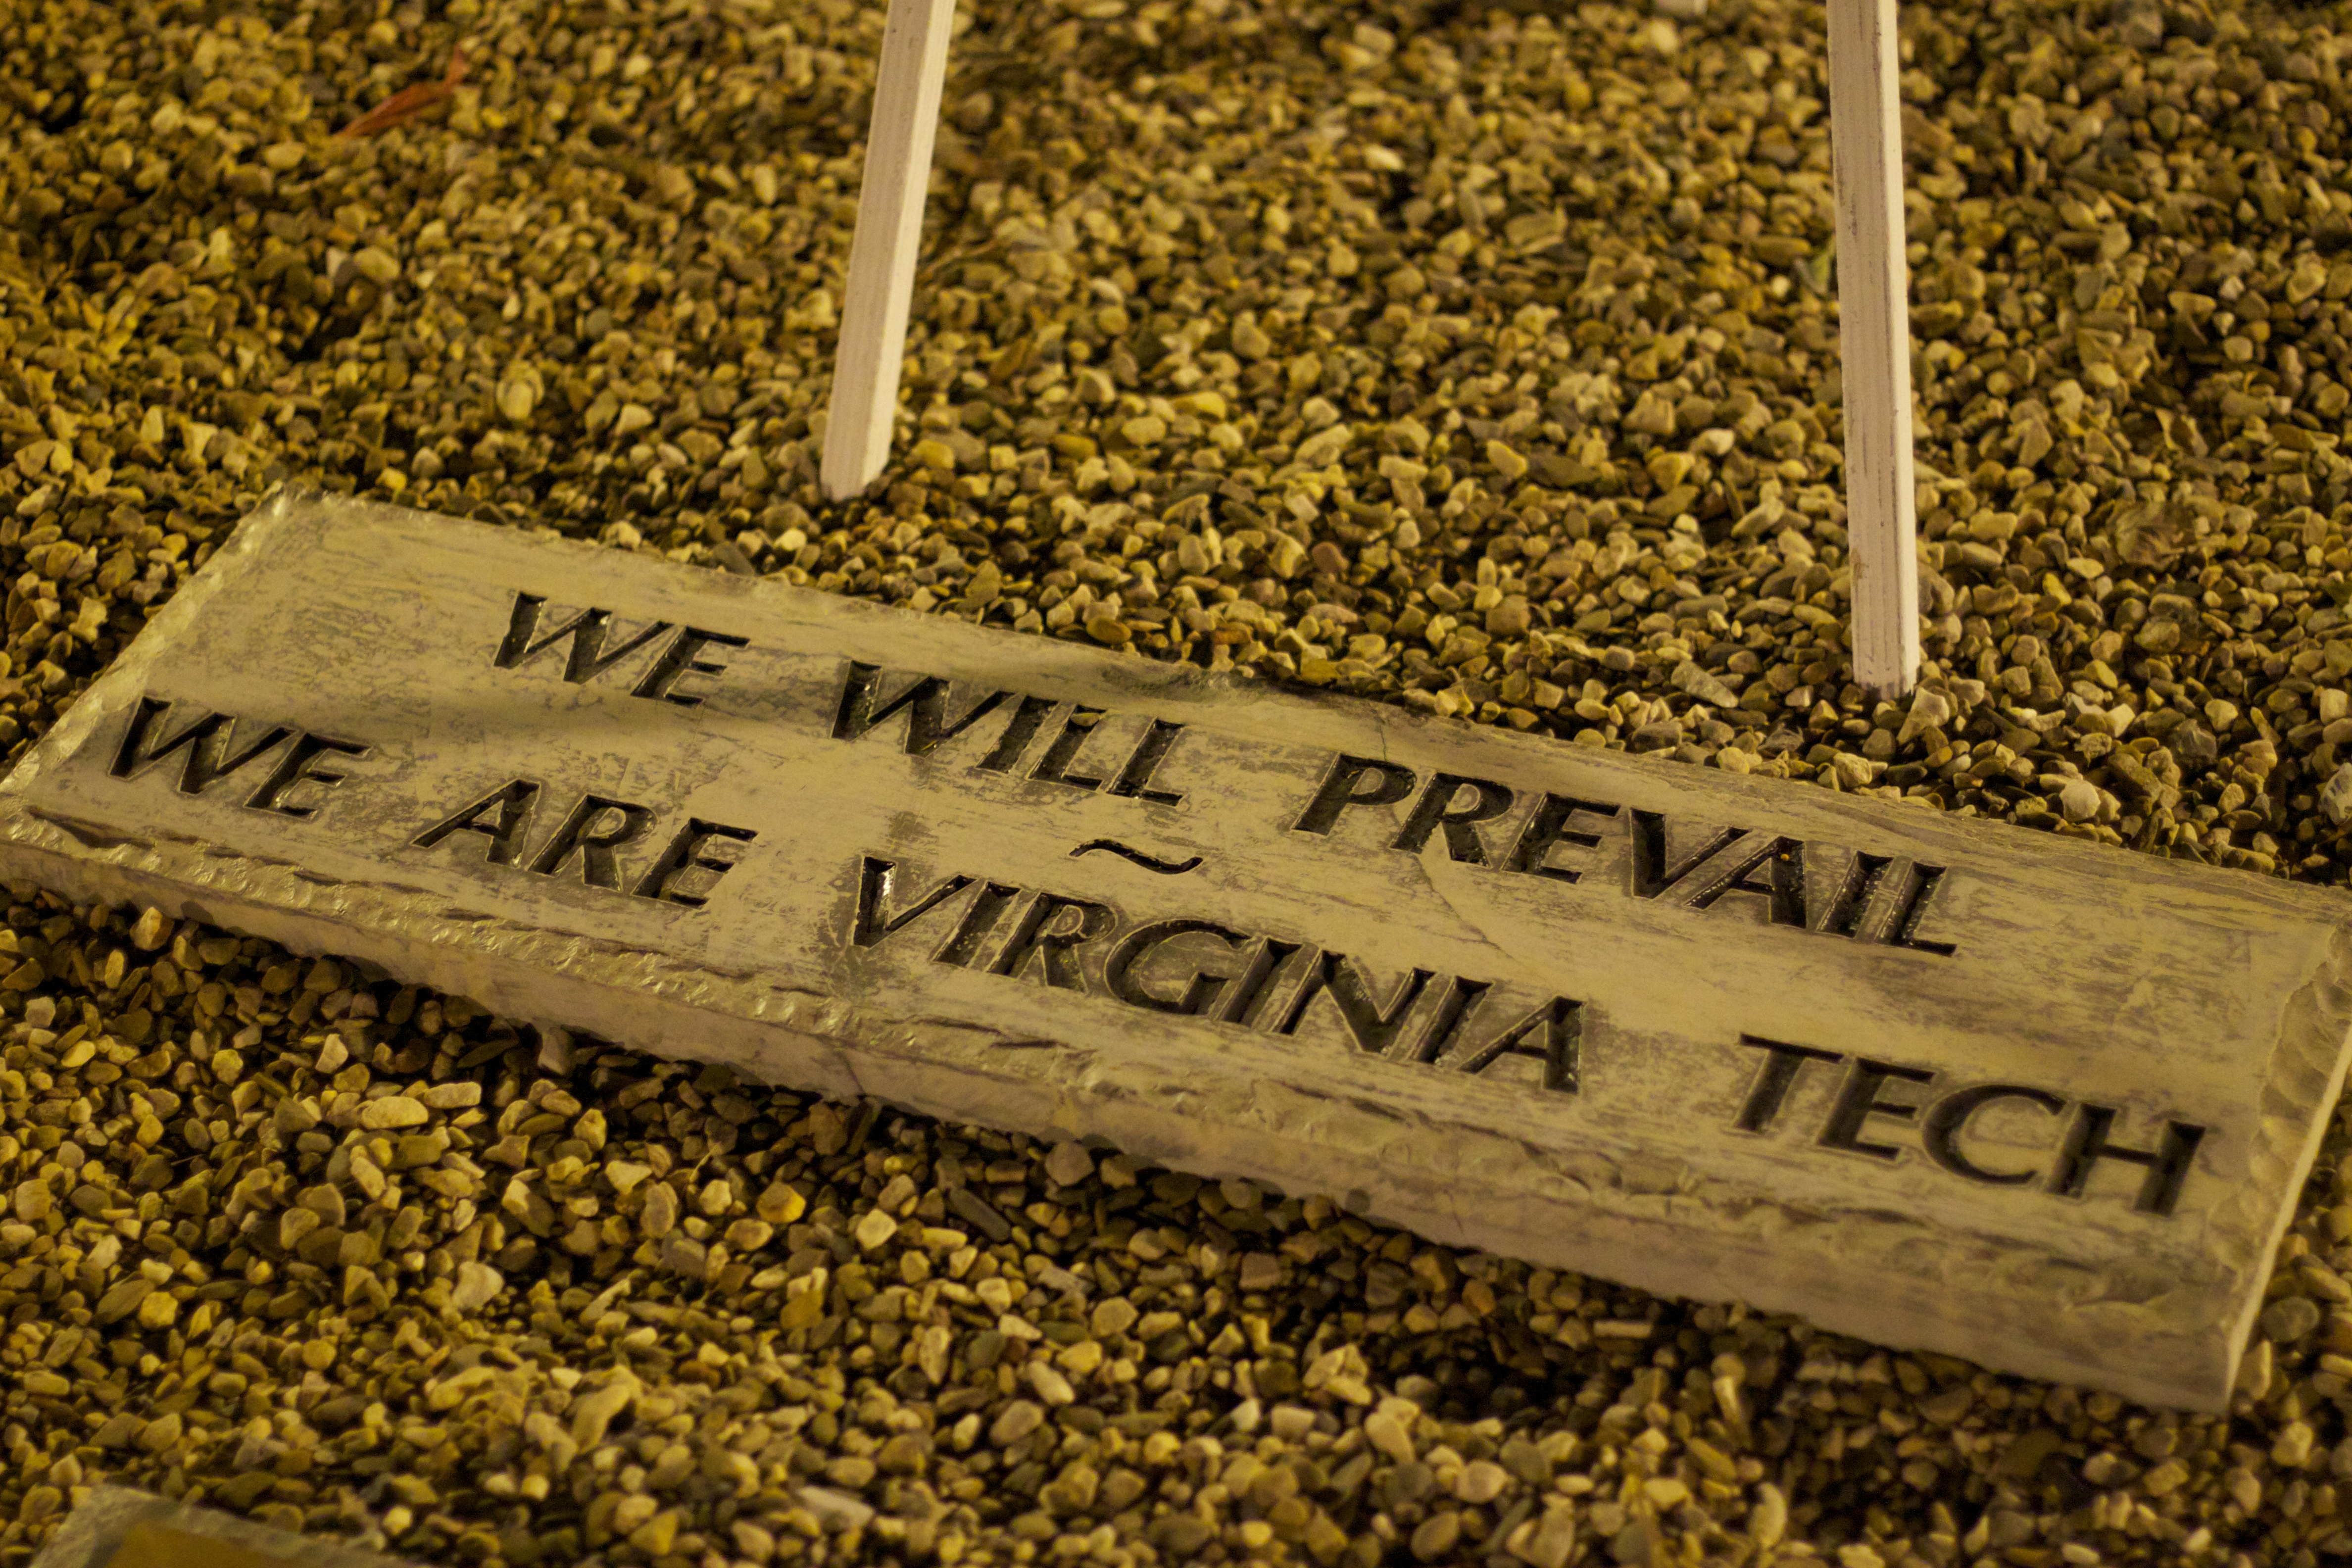
sand, leaf, number, sign, soil, font, odyssey, virginia, blacksburg